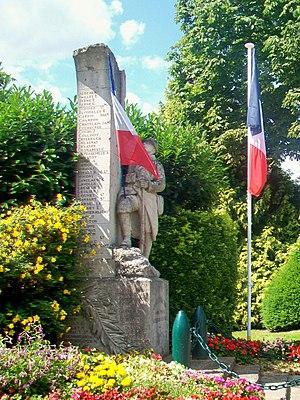
Le monument aux morts de 1922, place de général de Gaulle.
Jean-Louis Bozzi, né à Maddaloni le 28 avril 1860 et mort à L'Isle-Adam le 6 octobre 1946, est un sculpteur français d'origine italienne.
Champagne-sur-Oise est une commune française située dans le département du Val-d'Oise, en région Île-de-France.